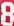
Number: 8